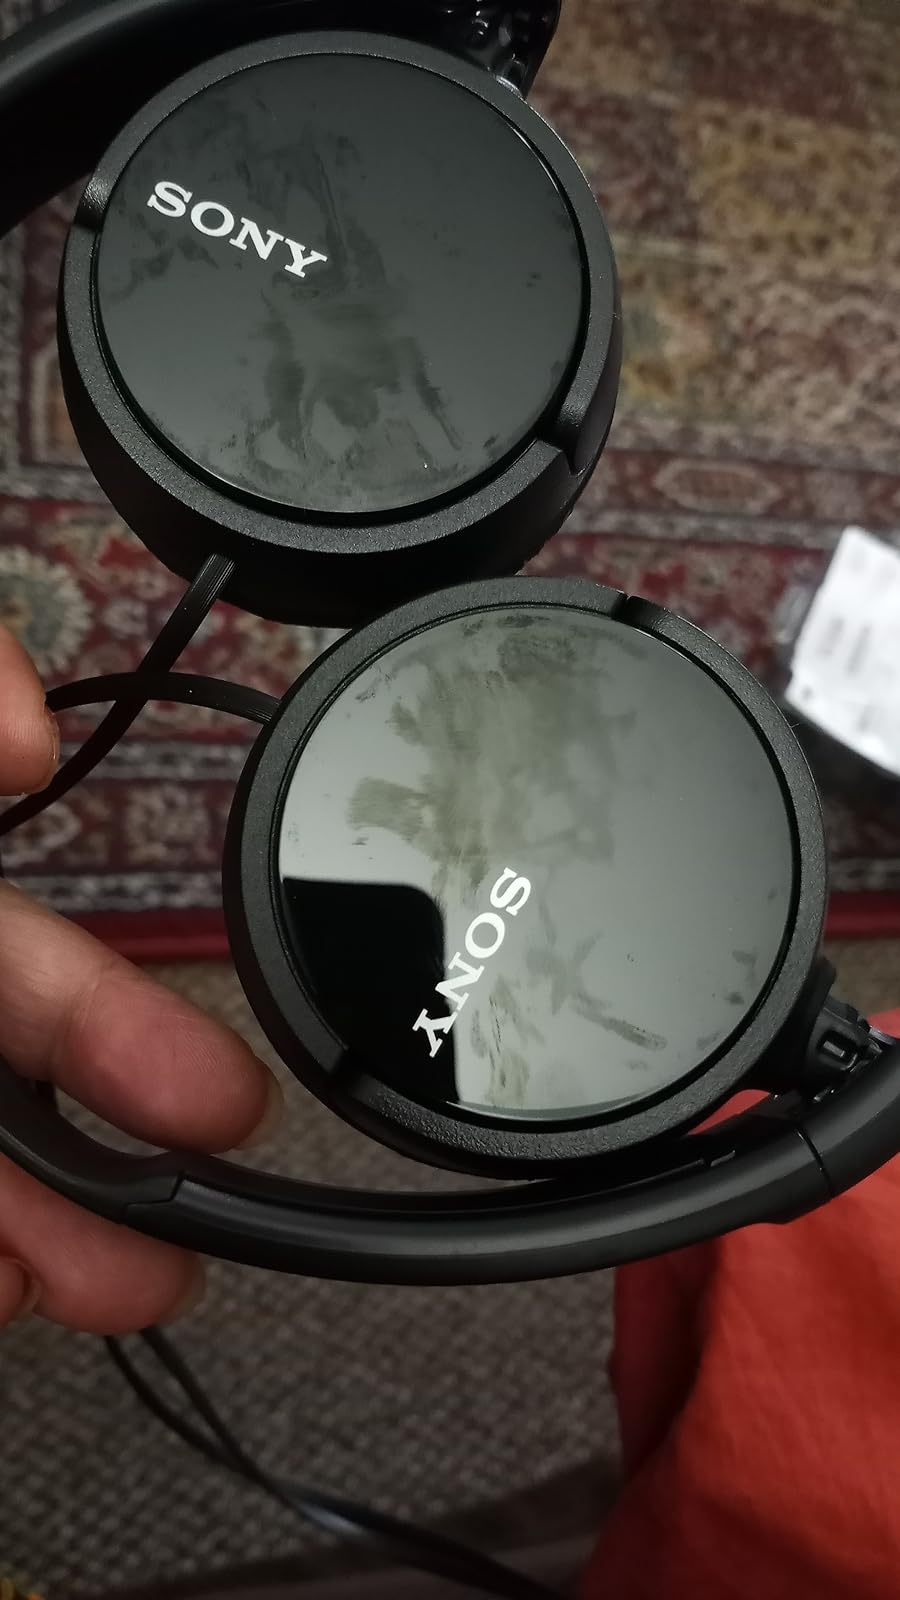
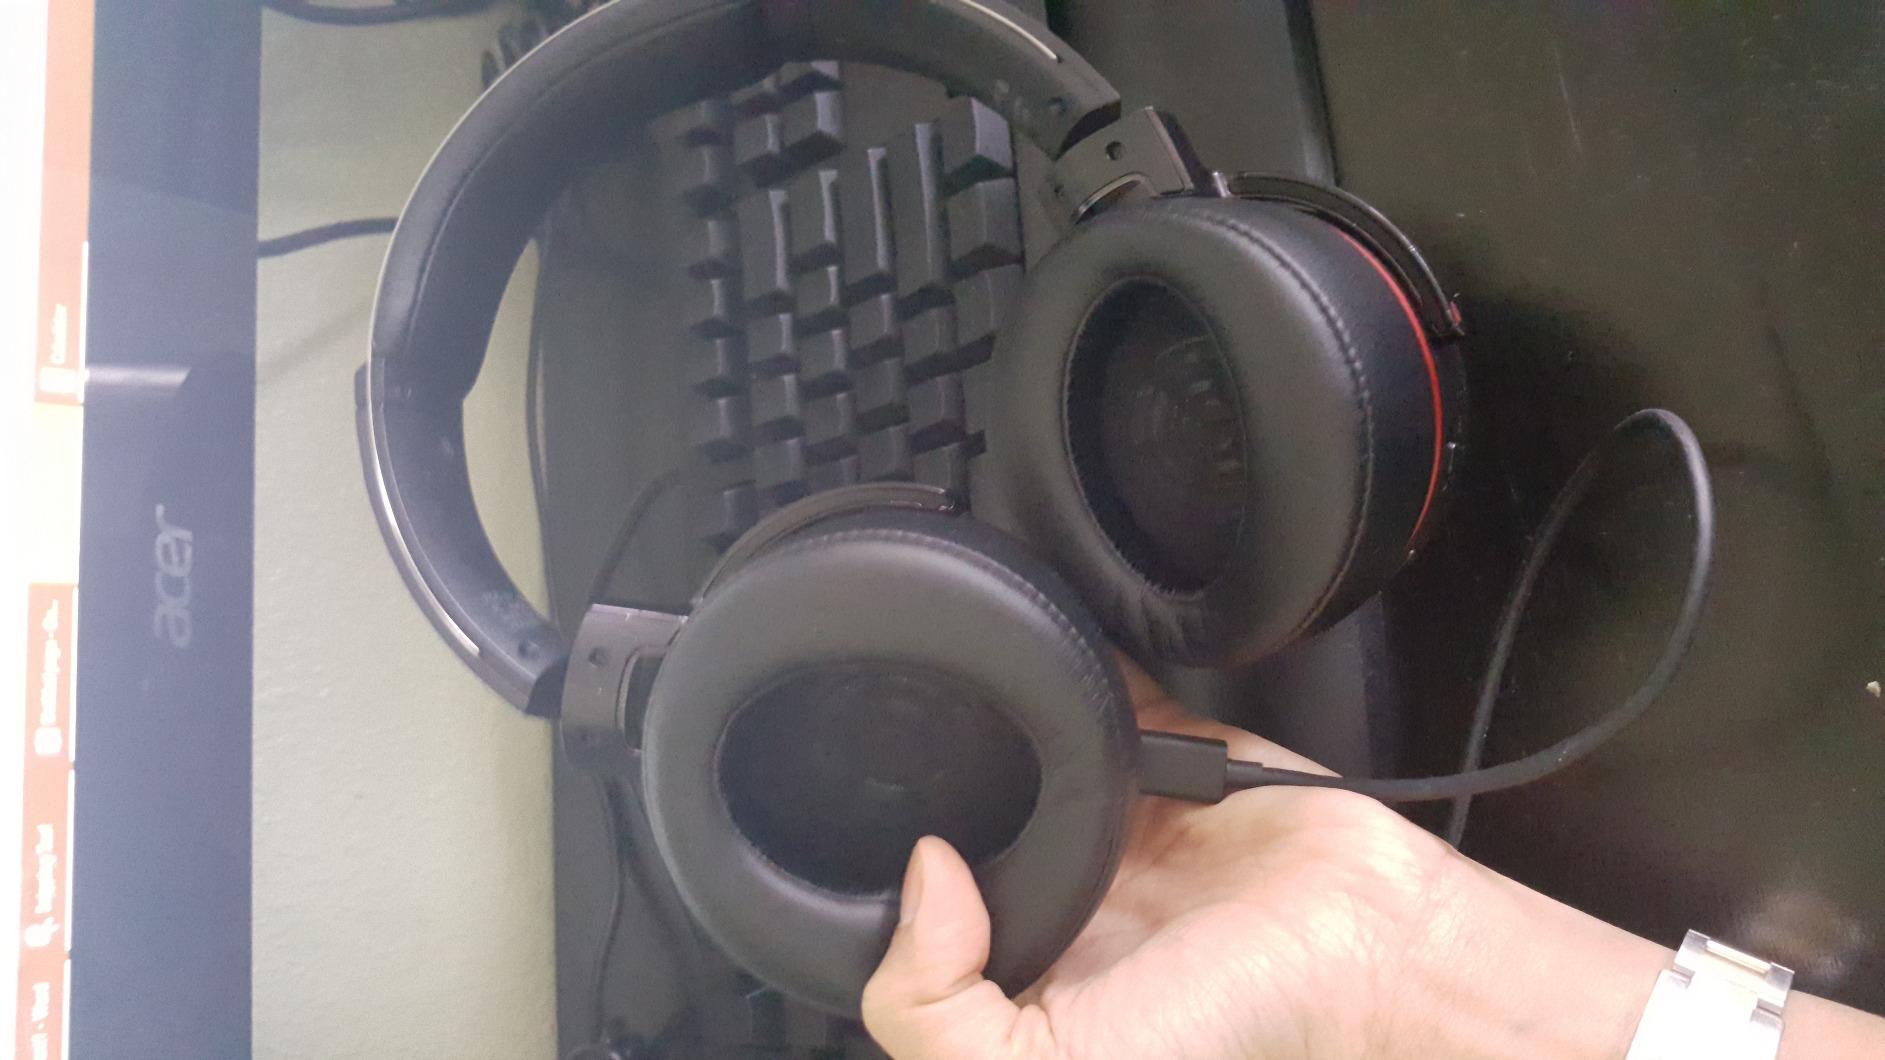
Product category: headphones
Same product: no